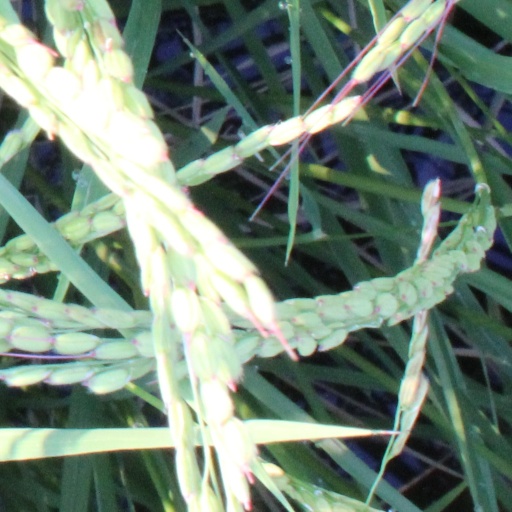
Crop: rice